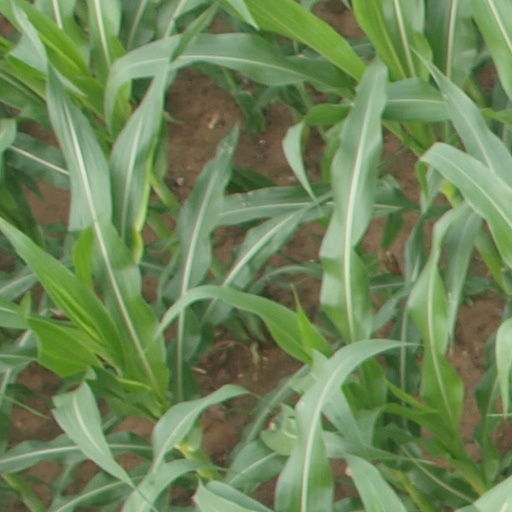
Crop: maize; corn